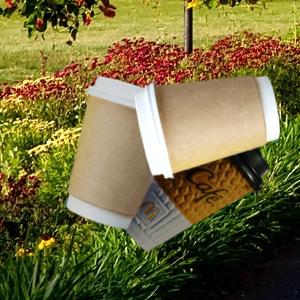
Label: cups